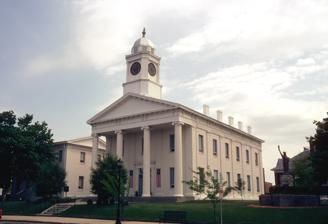
Building: Lafayette County Courthouse (Missouri)
Country: United States of America
Year built: 1847
United States historic place Lafayette County Courthouse U.S. National Register of Historic Places U.S. Historic district Contributing property Lafayette County Courthouse Show map of Missouri Show map of the United States Location Public Square, Lexington, Missouri Coordinates 39°11′6″N 93°52′49″W / 39.18500°N 93.88028°W / 39.18500; -93.88028 Area 9.9 acres (4.0 ha) Built 1847 Architect Daugherty, William Architectural style Classical Revival NRHP reference No. 70000339 Added to NRHP September 22, 1970 The Lafayette County Courthouse is a historic courthouse in Lexington , Lafayette County, Missouri . It was built in 1847 and is the oldest courthouse in continuous use west of the Mississippi River . It is well known for the cannonball embedded in the upper left column, a remnant of the Civil War. History In 1847, County Judges Thomas Gordon, Nathaniel Price, and Joseph W. Hall determined that a new Courthouse was needed to serve Lafayette County, Missouri .   The judges chose a site on the new Main Street in Lexington, an approved plans for a magnificent structure of the Classic Greek Revival design.  Silas Silver, John Catron, Robert Aull, and Henderson Young served as project and contract overseers, and William Dougherty was the architect. On April 1, 1847, the plans were accepted and $12,000 was set aside for building the new structure. The final construction costs were $14,382.46. The old courthouse in "Old Town" Lexington was sold for $1,500 and the old jail was sold for $51.00. This left the total expenditure for the new building at $12,831.46. Cannonball from the 1861 Battle of Lexington lodged in the upper left column of the Courthouse There is a cannonball embedded in the upper left column, a remnant of the Civil War Battle of Lexington I , fought on September 18, 19 and 20, 1861. The Courthouse was listed on the National Register of Historic Places in 1970. It is in the Commercial Community Historic District . References Wikimedia Commons has media related to Lafayette County Courthouse (Missouri) .